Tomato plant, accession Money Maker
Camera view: vertical (180 deg); turntable rotation: 60 degrees
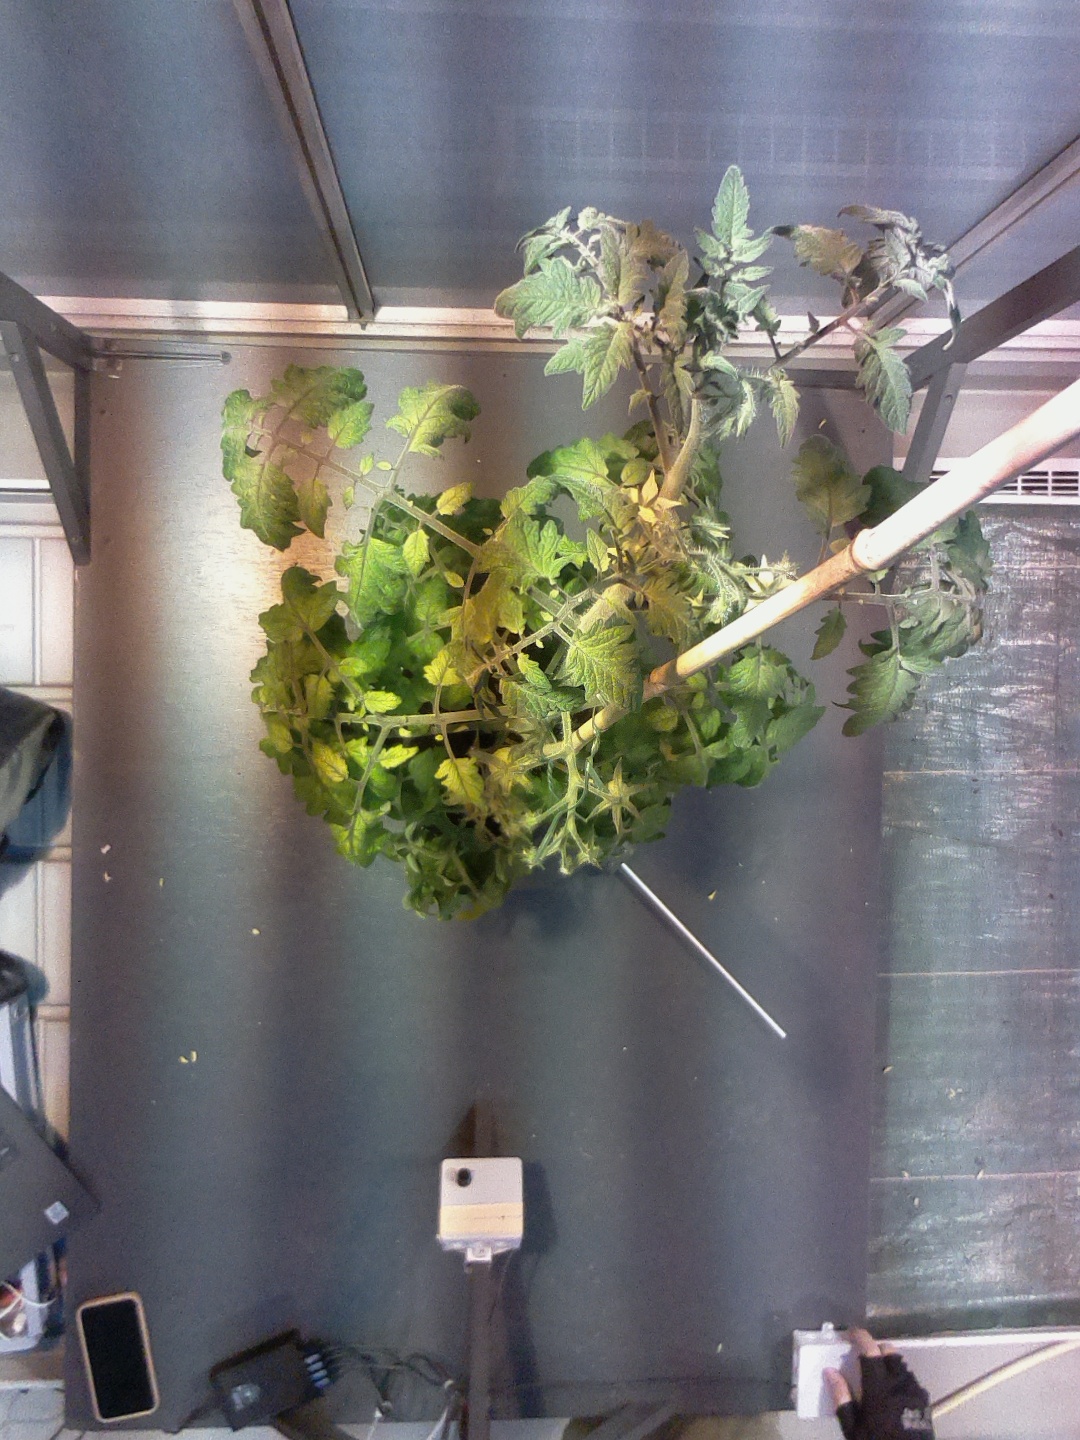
BBCH growth stage 71: 10%-20% of final fruit size